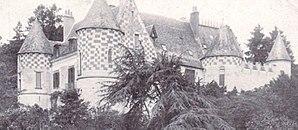
Vue panoramique du château de Châtigny à Fondettes
Le château de Châtigny est situé à Fondettes en Indre-et-Loire, au flanc d'un coteau surplombant la vallée de la Loire.